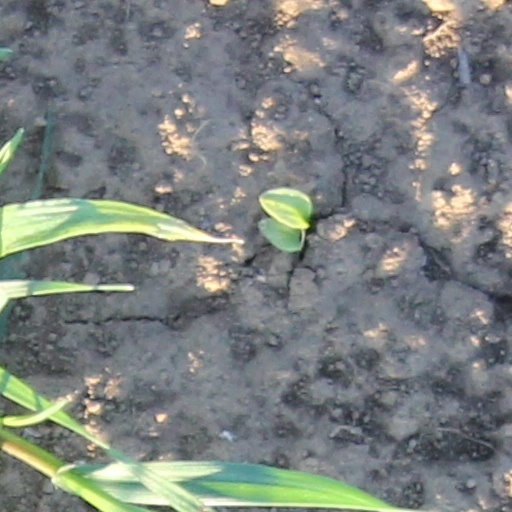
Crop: wheat